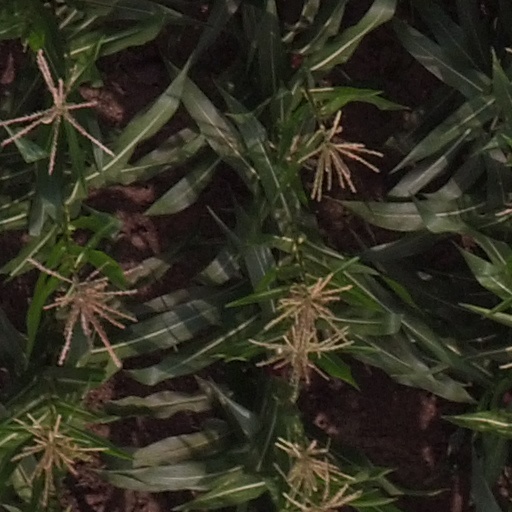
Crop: maize; corn